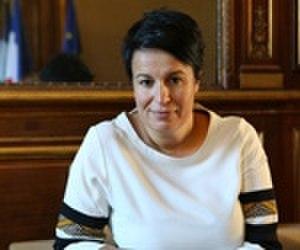
Estelle Grelier
Estelle Grelier, née le 22 juin 1973 à La Roche-sur-Yon, est une femme politique française, membre du Parti socialiste.
Liste des députés de la Seine-Maritime
Le gouvernement Bernard Cazeneuve est le trente-neuvième gouvernement de la Vᵉ République française. Il s'agit du cinquième et dernier gouvernement nommé par le président de la République François Hollande.